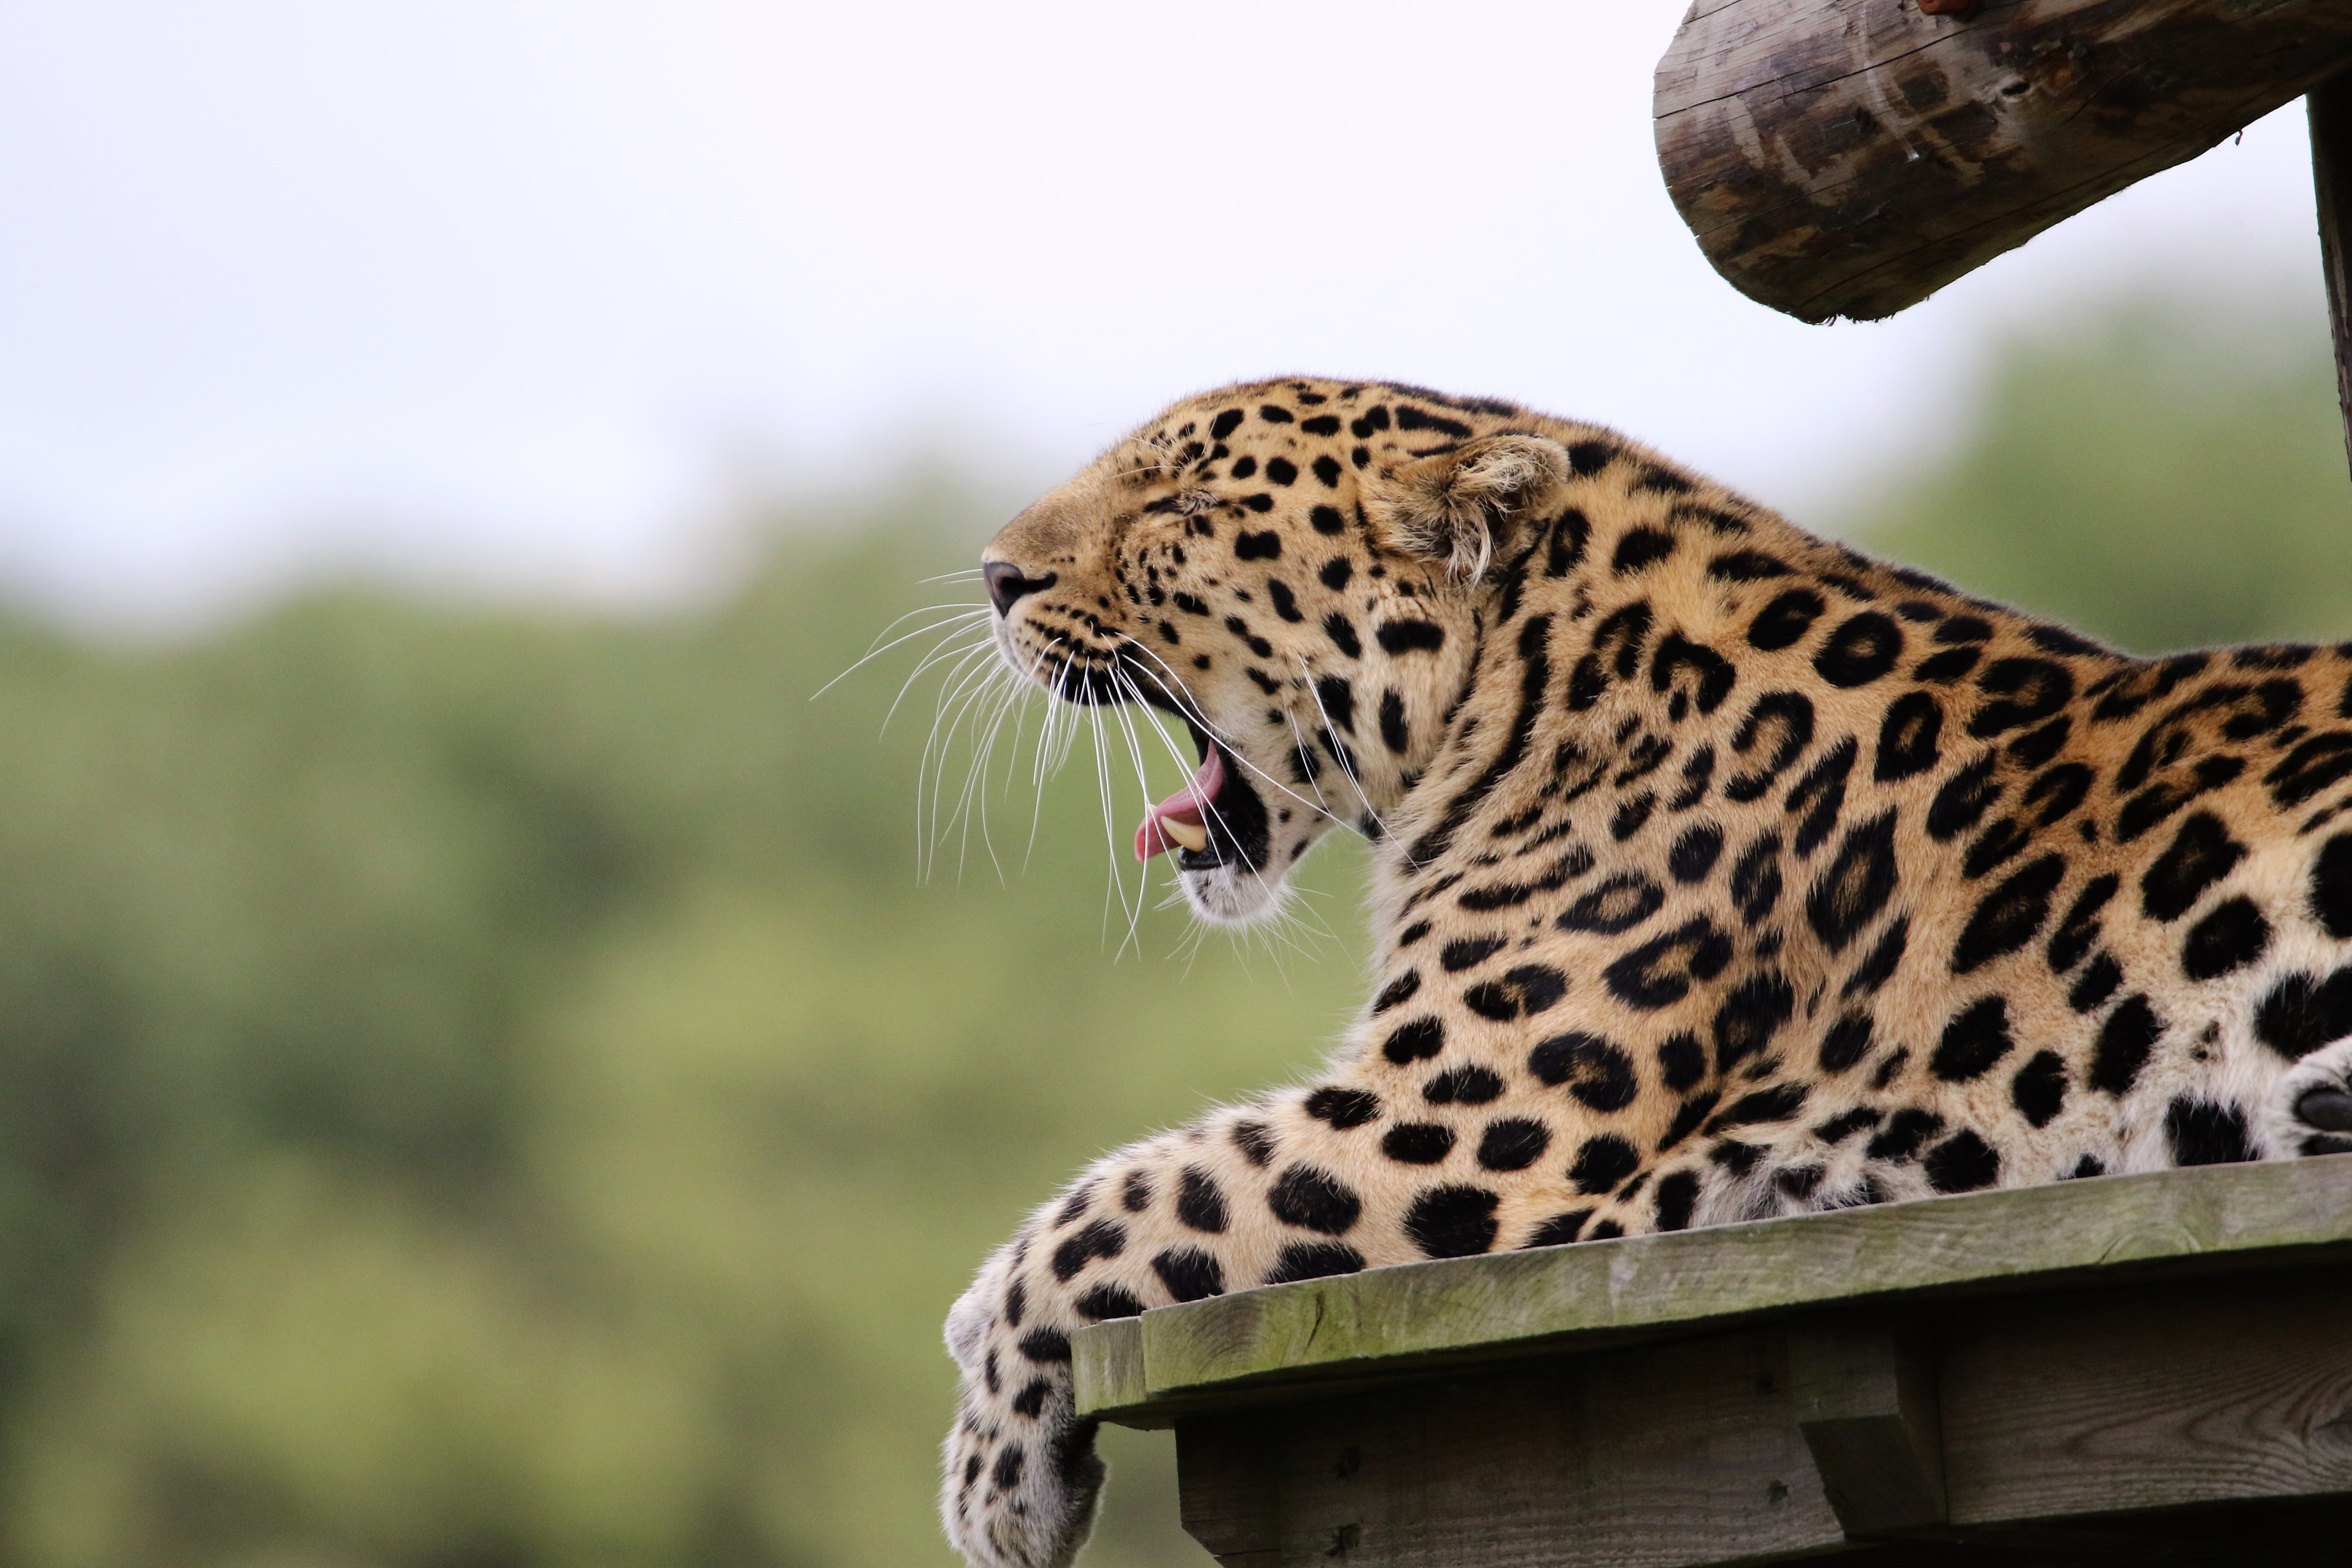
animal, wildlife, wild, portrait, cat, mammal, predator, fauna, leopard, big cat, close up, cheetah, whiskers, vertebrate, big, jaguar, large, carnivore, dangerous, big cats, cat like mammal